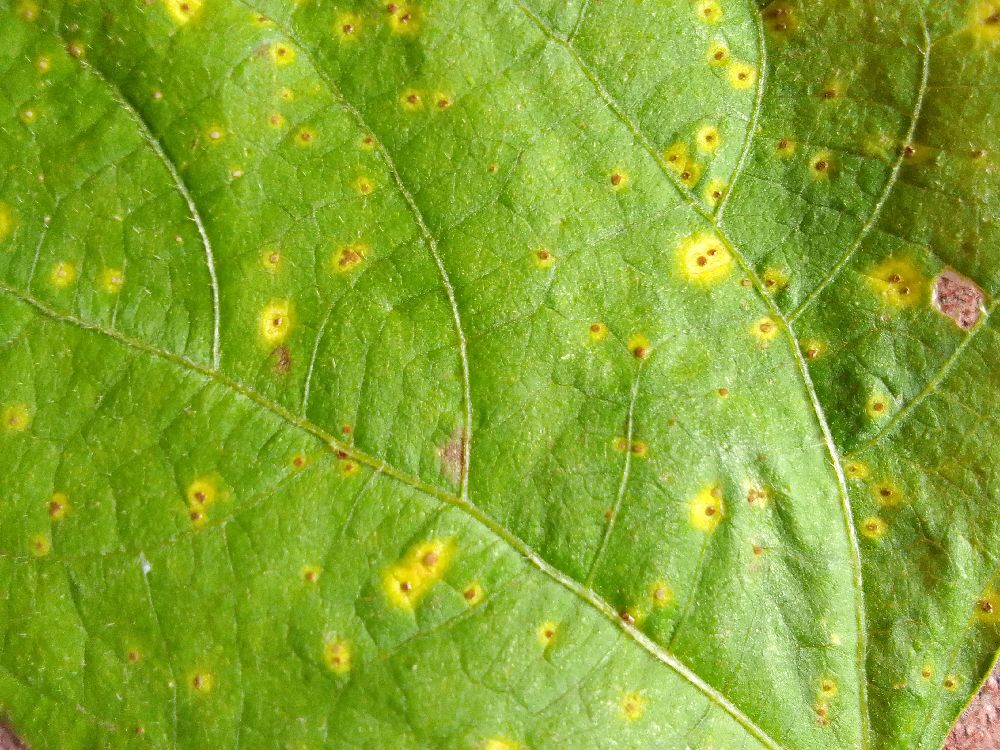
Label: rust